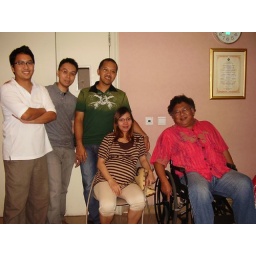
Krisna, Erwin and wife, and whats-his-name in the red shirt